Conversations on Serious Topics

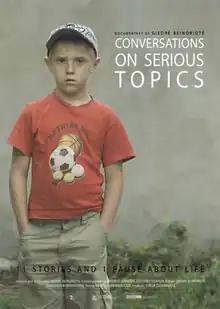
Film poster

Conversations on Serious Topics is a 2012 Lithuanian documentary film directed by Giedrė Beinoriūtė. The film was selected as the Lithuanian entry for the Best Foreign Language Film at the 86th Academy Awards, but it was not nominated.